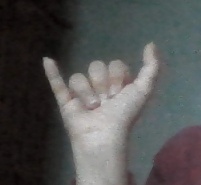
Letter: ya